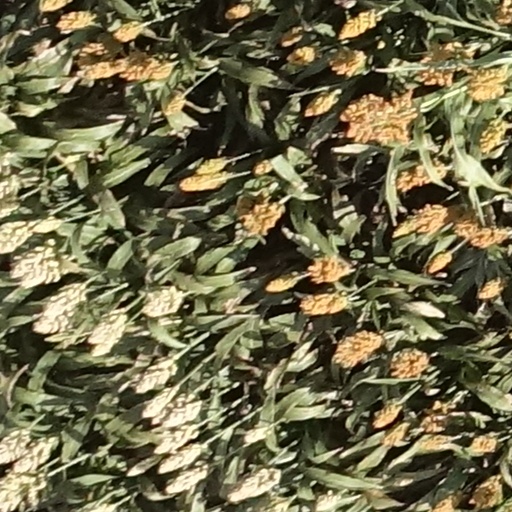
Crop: sorghum